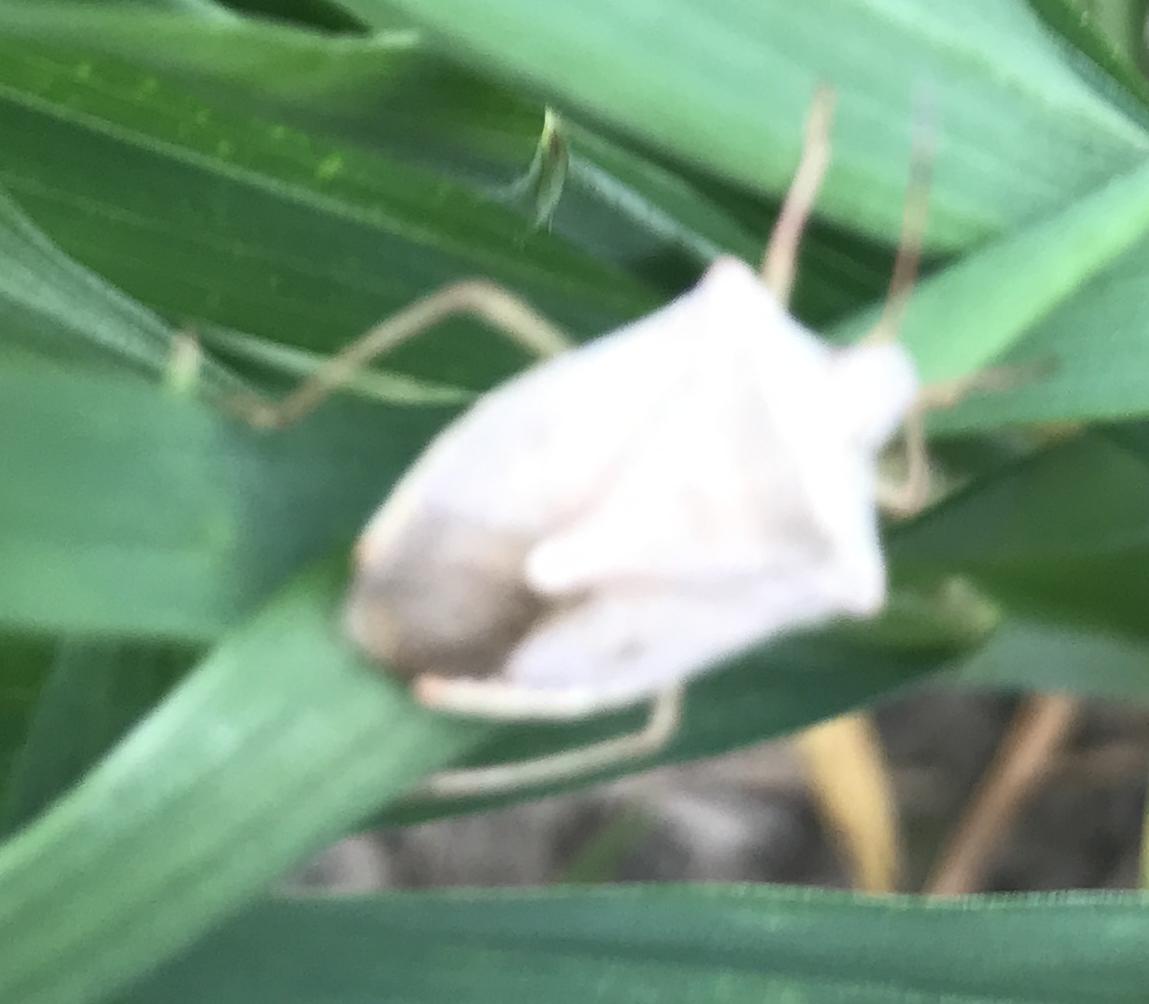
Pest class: stink_bug